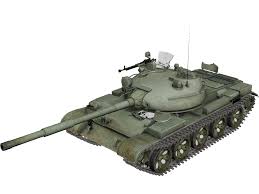
Label: T-62